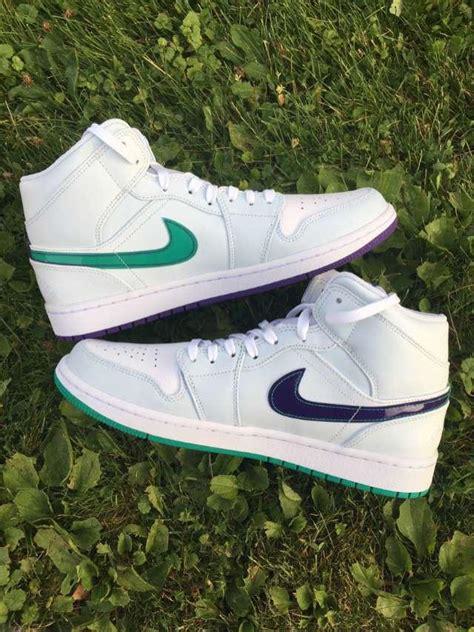
Brand: Jordan
Model: Luka 1